Mirage 24

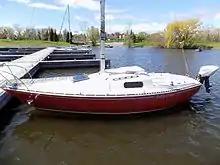
Mirage 24

Dick and Irene Steffen owned a yacht dealership for C&C Yachts, in Pointe Claire, Quebec. The company had been very successful selling C&C boats, but the C&C line did not offer a boat smaller than the C&C 27 at that time. Dick Steffen was a competitive sailing racer and thought that there would be a good market for a C&C-built 24 foot keelboat for MORC racing. At his request Cuthbertson & Cassian designed the boat, but decided not to proceed with production at C&C. Steffen bought the design from them and founded Mirage Yachts in February 1972 to build the boat.